International XT

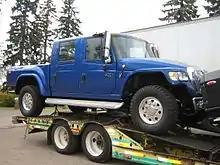
International MXT on dealer delivery trailer

The International MXT (MXT, for Military or Most Extreme Truck) is the smallest version of the XT family, developed from the International MXT-MV tactical vehicle. Though over taller and longer, the MXT is similar in configuration to the four-door Hummer H1 pickup truck. International debuted the MXT as a concept vehicle alongside the release of the RXT at the 2005 Chicago Auto Show. After showing a pre-production prototype in 2006, International began production of the MXT for 2007.